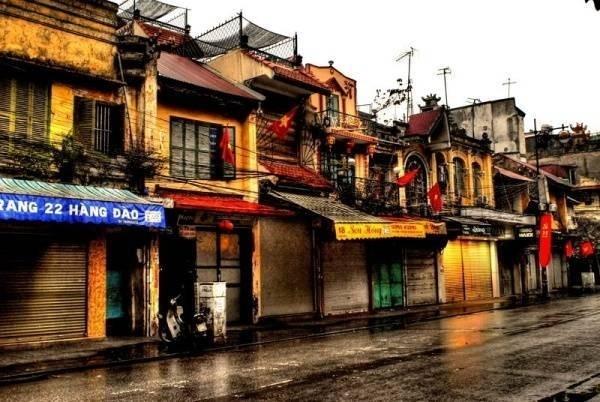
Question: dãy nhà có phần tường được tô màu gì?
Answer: dãy nhà có phần tường được tô màu vàng